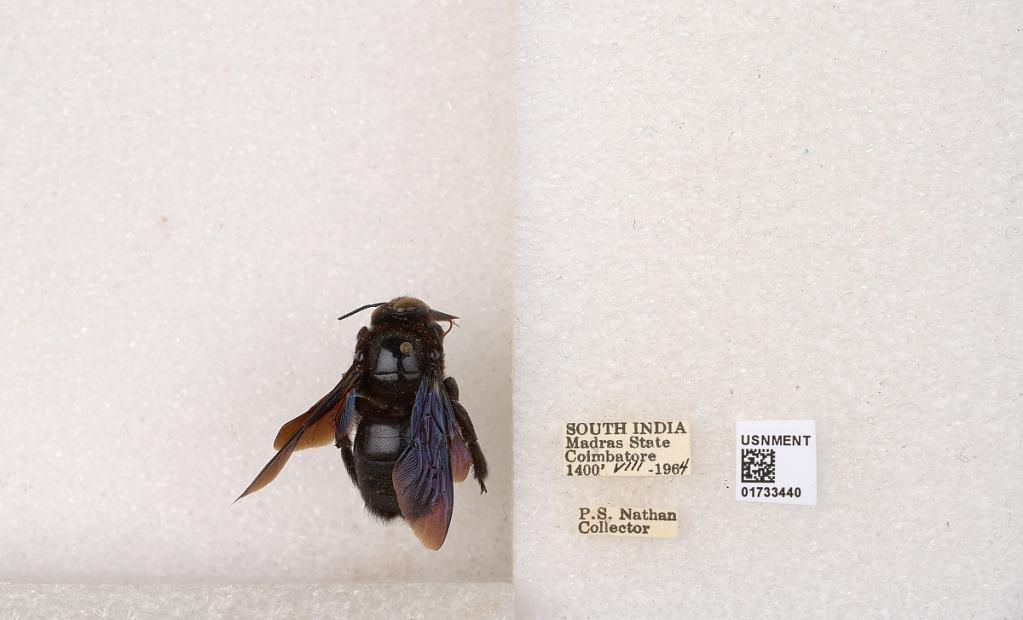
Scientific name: Xylocopa (Ctenoxylocopa) fenestrata (Fabricius)
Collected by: P. Nathan
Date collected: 1964-8-1
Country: India
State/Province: Tamil Nadu
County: Coimbatore
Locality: Coimbatore